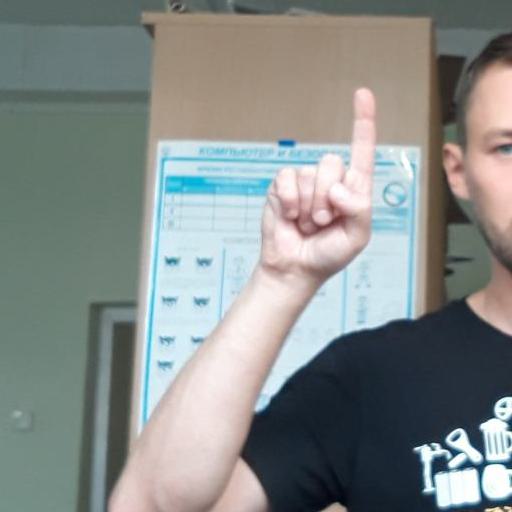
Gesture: one